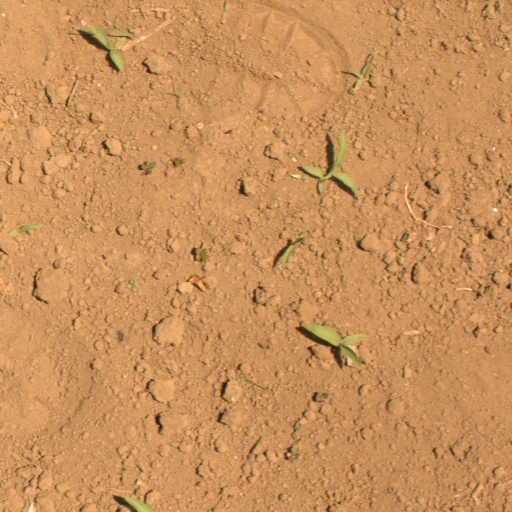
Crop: Jerusalem artichoke